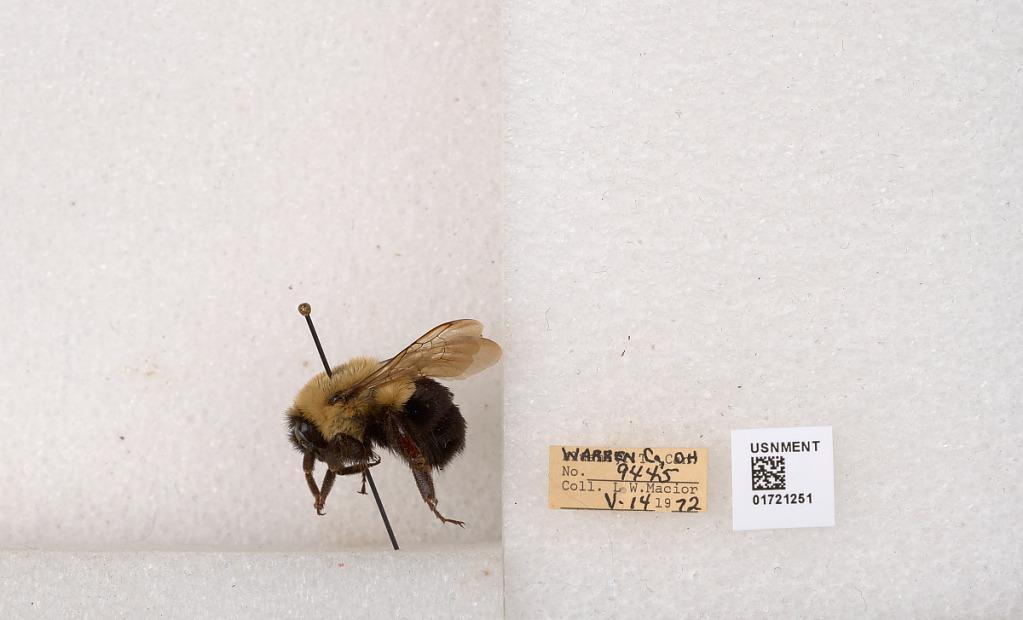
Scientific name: Bombus impatiens Cresson
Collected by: L. Macior
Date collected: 1972-5-14
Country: United States
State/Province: Ohio
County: Warren
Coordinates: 39.4276, -84.1668